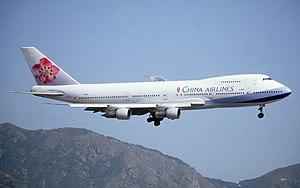
Le 25 mai 2002, un Boeing 747-200 assurant le vol China Airlines 611 se désintègre en plein vol au-dessus du détroit de Taïwan 20 minutes après son décollage à environ 43 kilomètres au nord-est des îles Pescadores, entraînant la mort des 225 passagers et membres d'équipage.